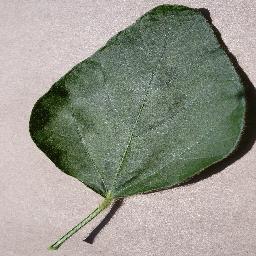
Label: Soybean___healthy